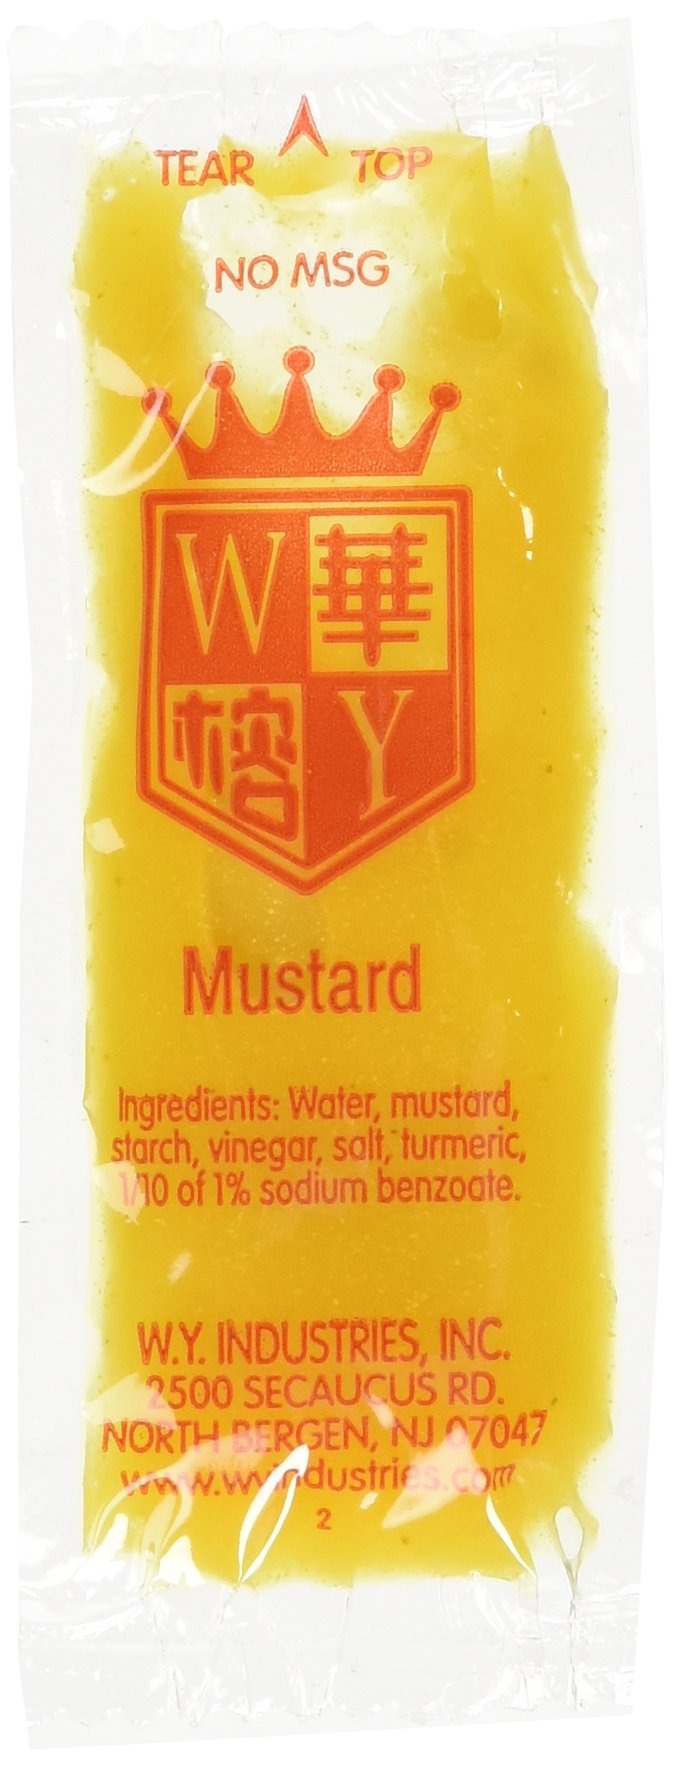
Item Name: W.Y Chinese Mustard Packets (50 count)
Bullet Point 1: Chinese mustard packets
Bullet Point 2: 8 grams per packet
Bullet Point 3: 50 individual packes
Value: 14.0
Unit: Ounce

Price: 10